Fenestraja plutonia

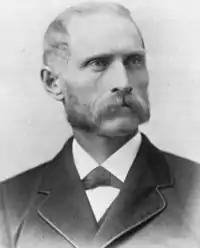
Samuel Garman

The underworld windowskate was initially described by Samuel Garman in 1881 as "Raja plutoni". Garman also considered placing the species in other genera such as "Breviraja" and "Gurgesiella". The first specimens had been caught during dredging of the Atlantic coast during the summer of the previous year. In 1947, another skate from the Gulf Stream was described by Henry Fowler as "Raja acanthiderma". However this species designation has been suggested to be a synonym for the underworld windowskate, once the species was officially moved from "Raja" to "Fenestraja".